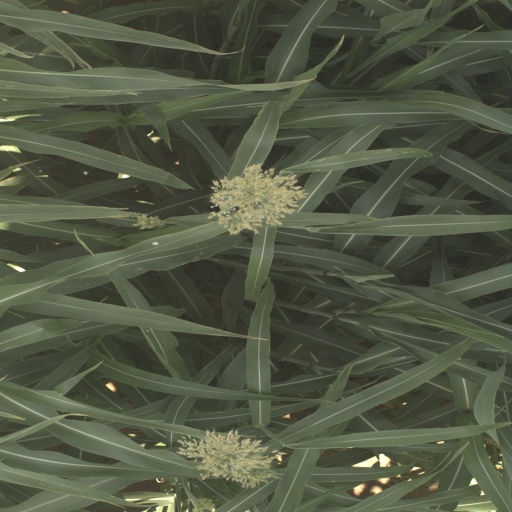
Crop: sorghum